Radioluminescence

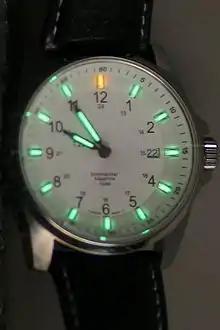
Watch face illuminated by tritium tubes

The latest generation of radioluminescent materials is based on tritium, a radioactive isotope of hydrogen with half-life of 12.32 years that emits very low-energy beta radiation. It is used on wristwatch faces, gun sights, and emergency exit signs. The tritium gas is contained in a small glass tube, coated with a phosphor on the inside. Beta particles emitted by the tritium strike the phosphor coating and cause it to fluoresce, emitting light, usually yellow-green.